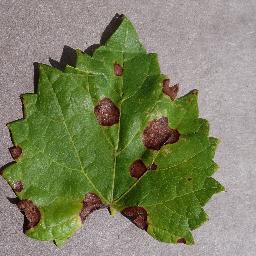
Label: Grape___Black_rot